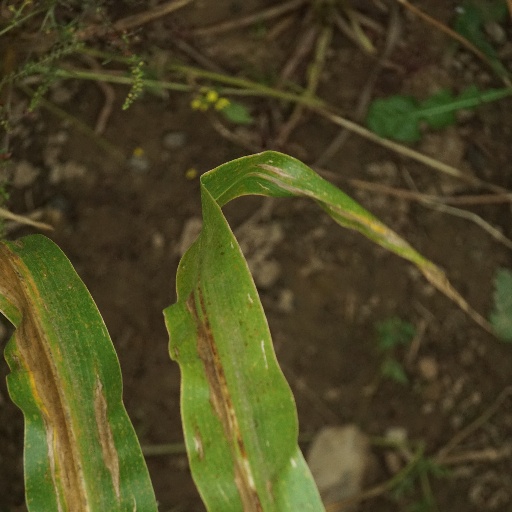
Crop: maize; corn